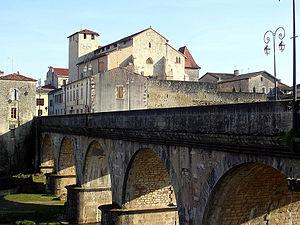
Notre-Dame de l'Assomption, église du XIIe siècle de Roquefort, dans le département français des Landes. Le pont enjambe la Douze.
Roquefort est une commune du Sud-Ouest de la France, située dans le département des Landes.
L'église Sainte-Marie ou Notre-Dame de l'Assomption est une église catholique située à Roquefort, en France.